List of mayors of Bolzano

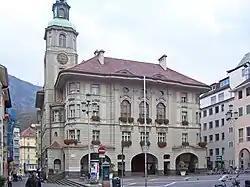
Bolzano's City Hall

The mayor of Bolzano is an elected politician who, along with the Bolzano's city council, is accountable for the strategic government of Bolzano in Trentino-Alto Adige/Südtirol, Italy, the capital city of South Tyrol.